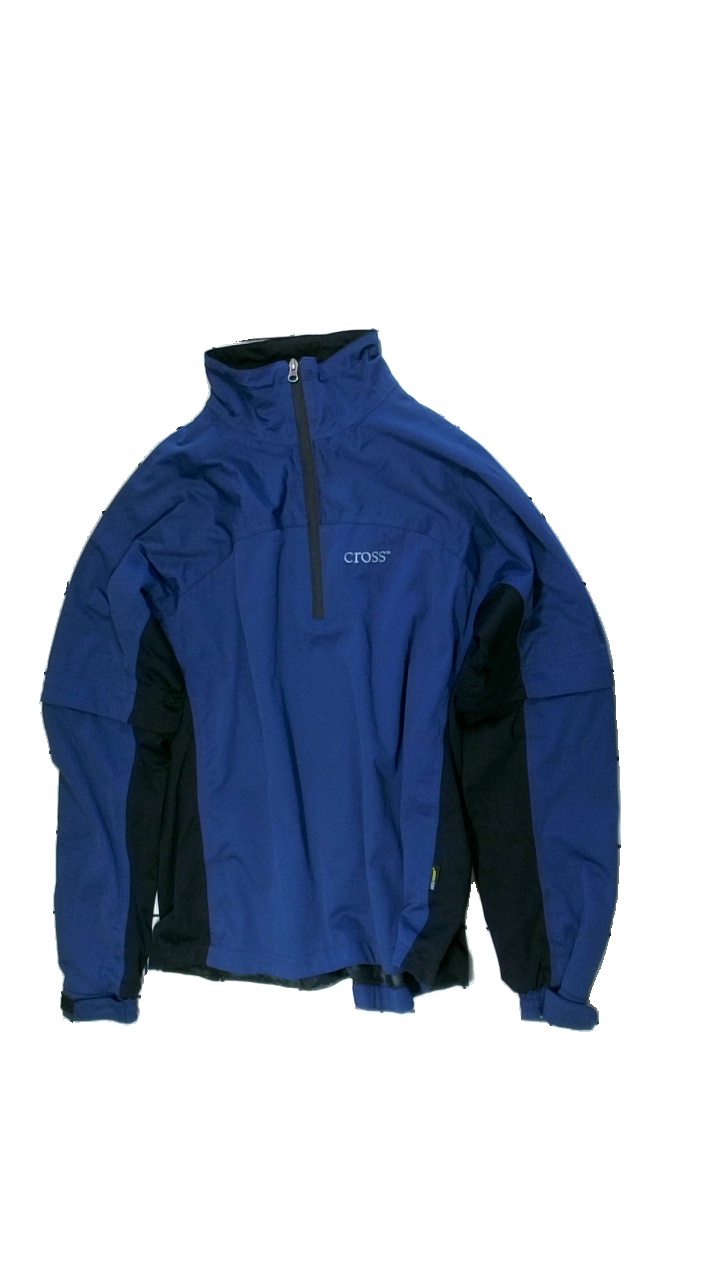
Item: Outerwear (Unisex)
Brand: Cross Sportwear
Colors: Black, Blue
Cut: Loose
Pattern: Dots
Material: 100% polyester
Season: All
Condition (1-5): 4
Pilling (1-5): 5
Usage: Reuse
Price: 100-150